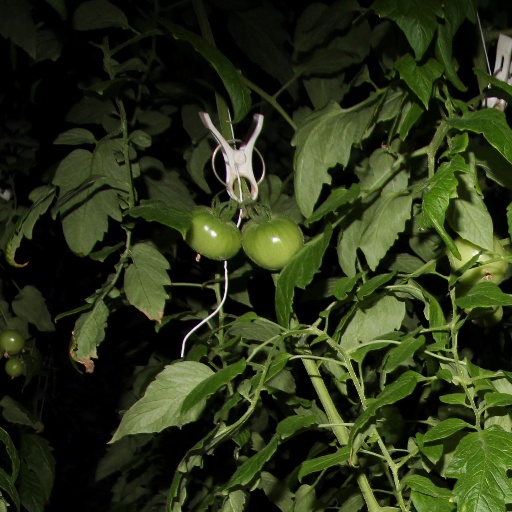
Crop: tomato